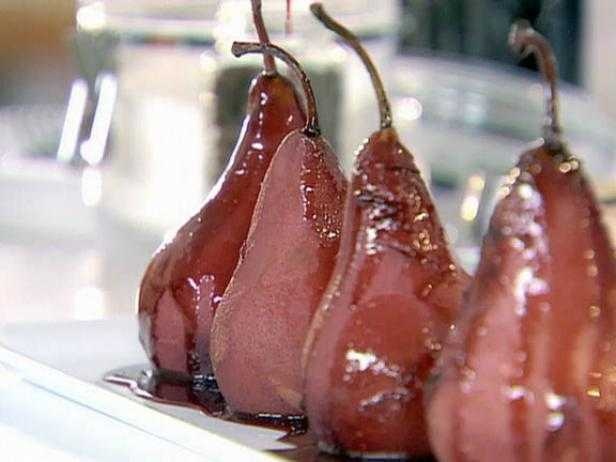
Label: Pear